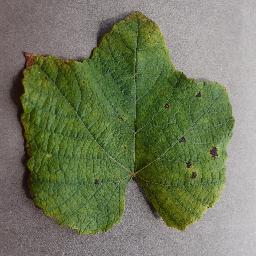
Label: Grape___Leaf_blight_(Isariopsis_Leaf_Spot)